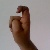
The image shows a hand gesture representing the letter 'X' in Indian Sign Language.